Ida Weis Friend

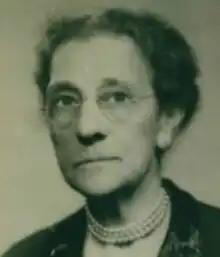

Ida Weis Friend (1868–1963) was a suffragist, philanthropist and lifelong advocate for progressive causes in New Orleans. In 1920, she became the first woman from Louisiana to serve as a delegate to the Democratic National Convention. (At that convention, Franklin Delano Roosevelt was nominated as the vice presidential candidate.)